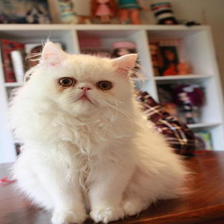
Species: cat
Breed: Persian